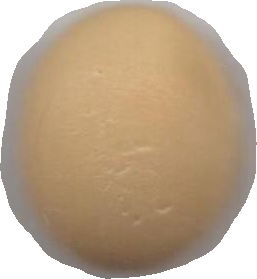
Variety: Dega